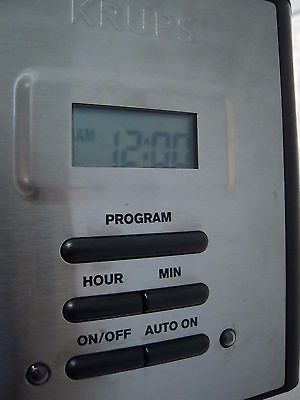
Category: coffee maker